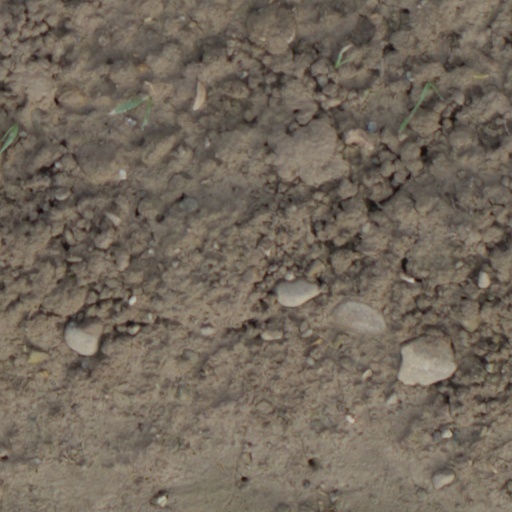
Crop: wheat